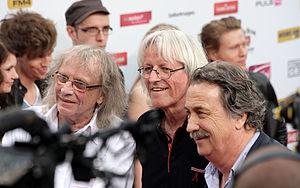
S.T.S. est un trio d'Austropop autrichien, formé depuis 1975 de Gert Steinbäcker, Günter Timischl et Helmut Röhrling alias Schiffkowitz. Les trois musiciens viennent de la Styrie, qui revient souvent dans leurs chansons.